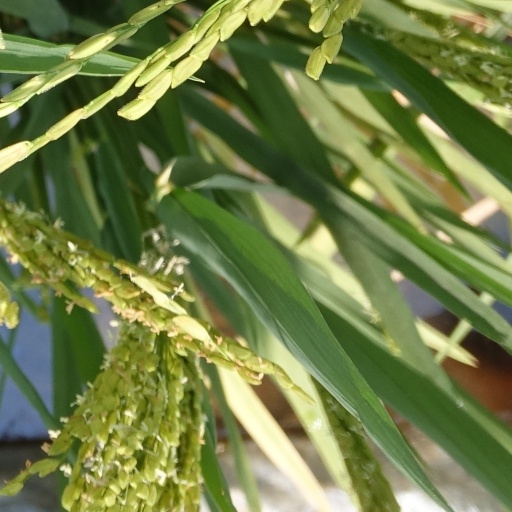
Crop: rice